Answer in natural language. How many Beds are visible in the scene? Choose between the following options: 3, 5, 4, 1 or 1
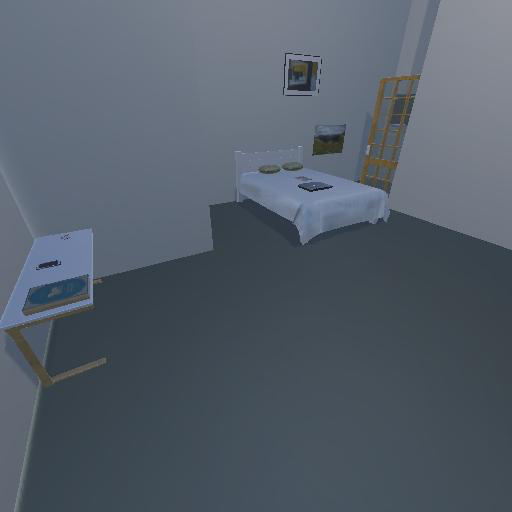
<answer>1</answer>